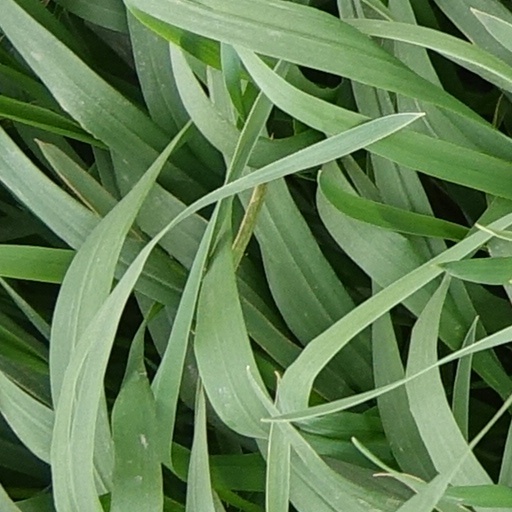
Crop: wheat